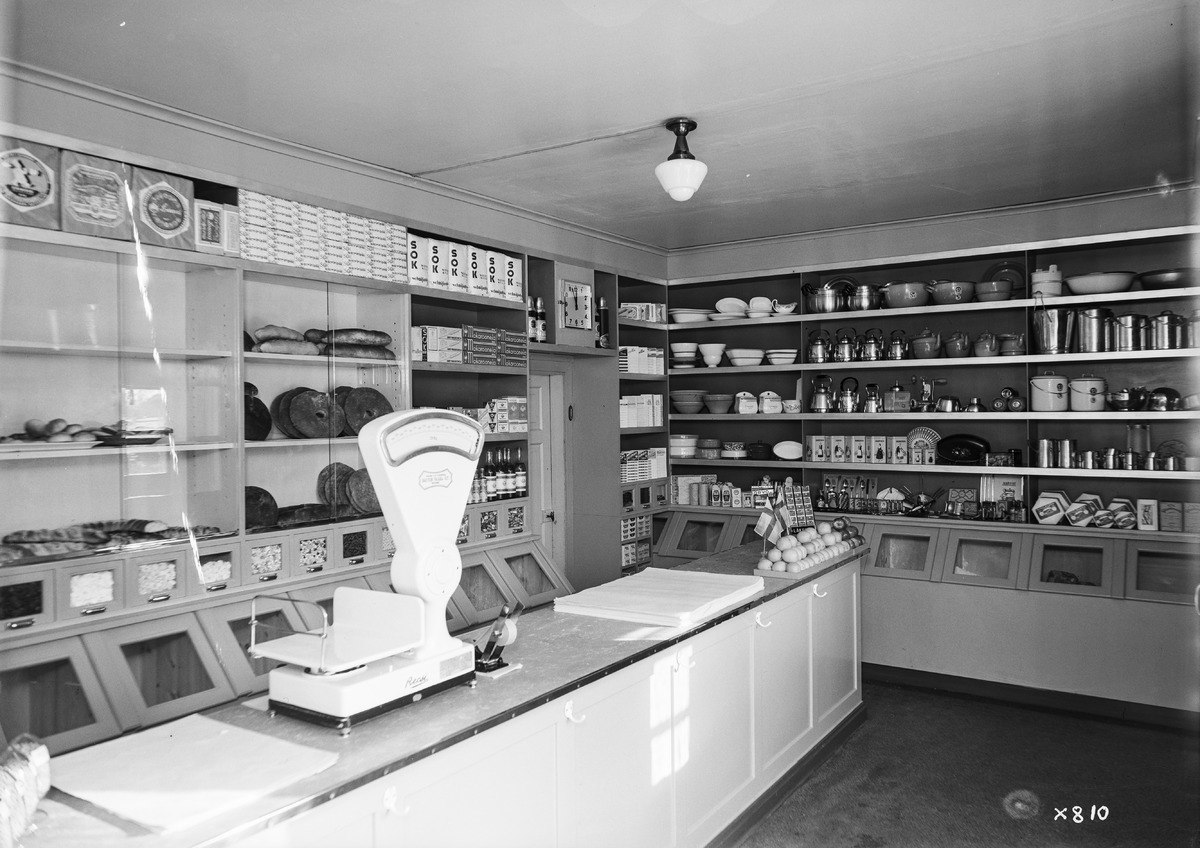
Osuusliike Arinan myymälä
Cooperative shop Arina's store
sisällön kuvaus: Osuusliike Arinan myymälän sisätiloja 25.3.1937. content description: The interior of the cooperative shop Arina's store on March 25, 1937.
Vuosi: 1937
Paikka: , Suomi, Suomi
Aiheet: osuuskaupat; Osuusliike Arina; Osuuskauppa Arina; sekatavaramyymälät; sekatavarakaupat; sisäkuva; myymälät; osuusliikkeet; consumer cooperatives; cooperative shops; retail cooperatives; stores; general stores